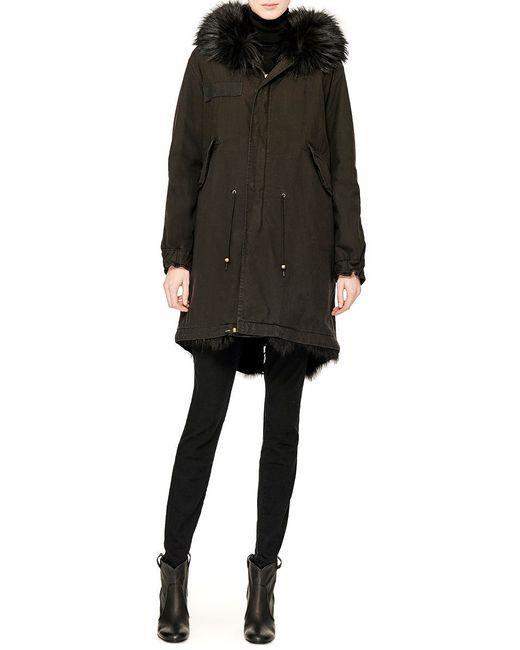
KORDELPARKA MIT KUNSTFELLKAPUZE IN DUNKELBRAUN